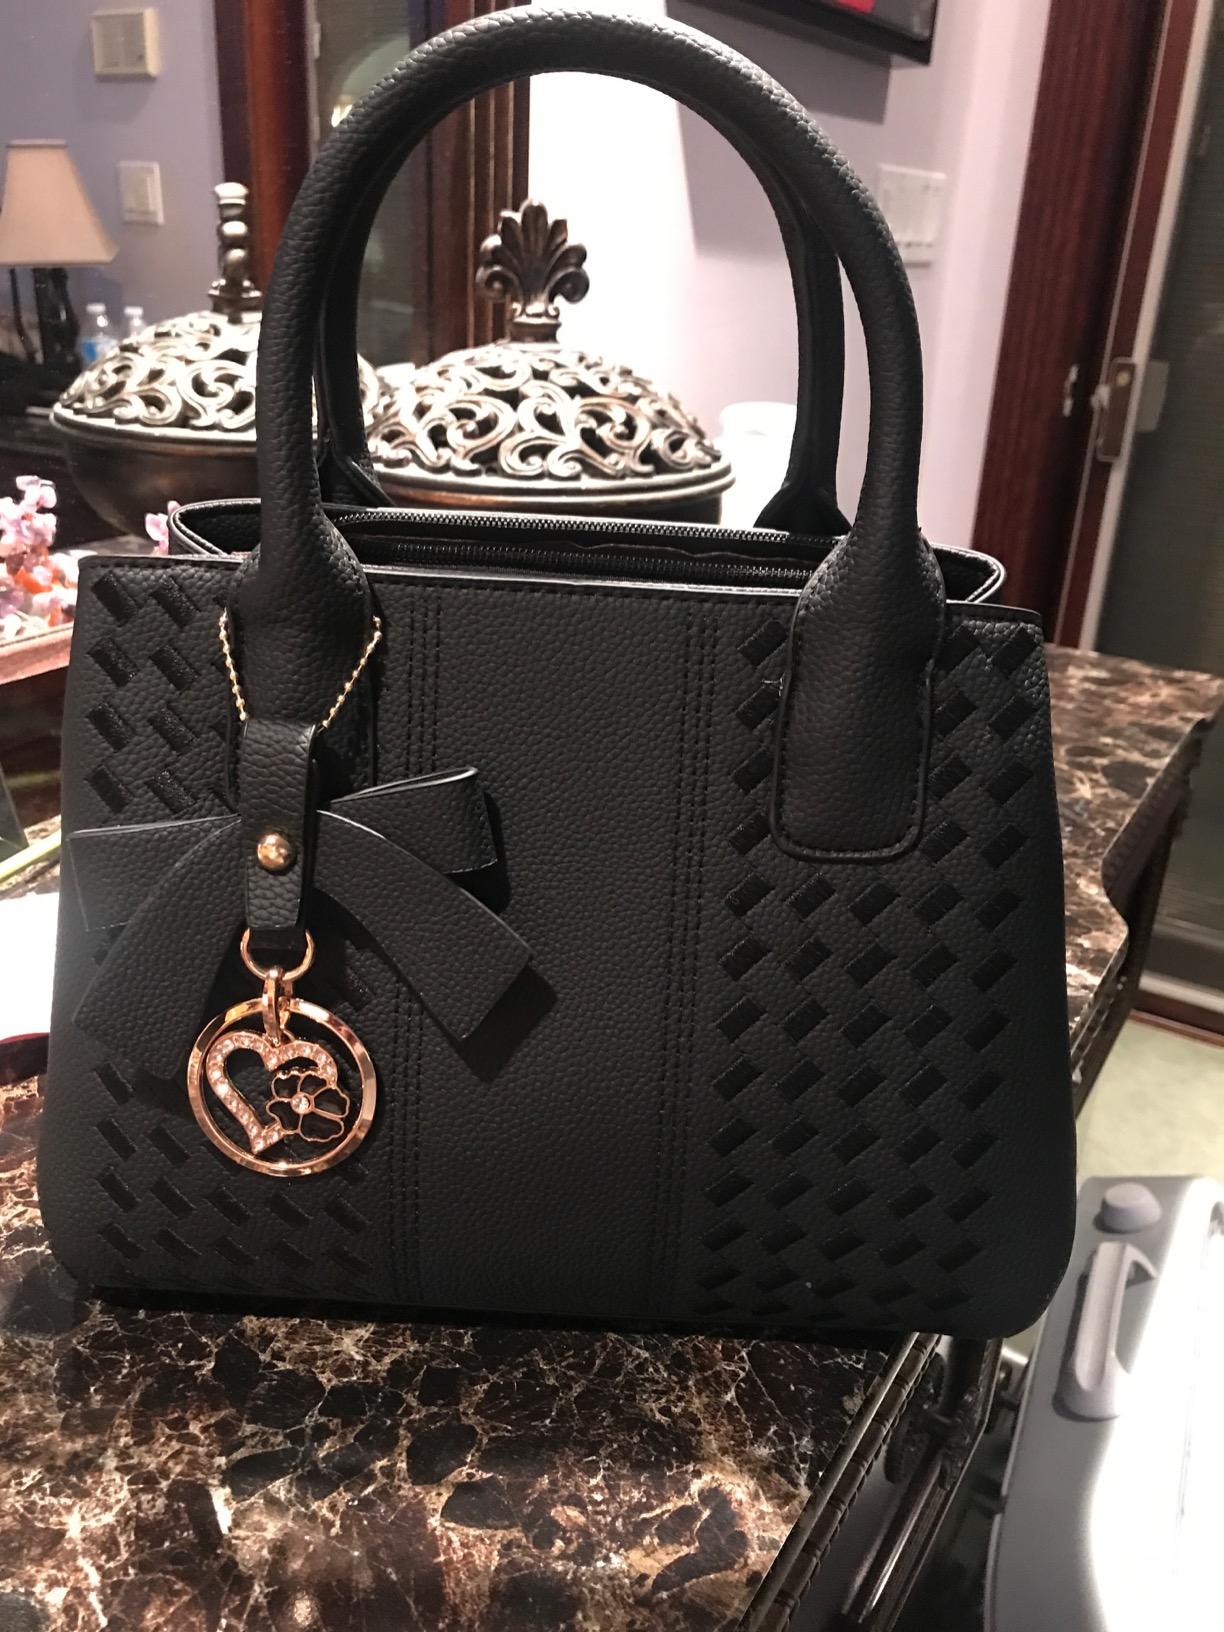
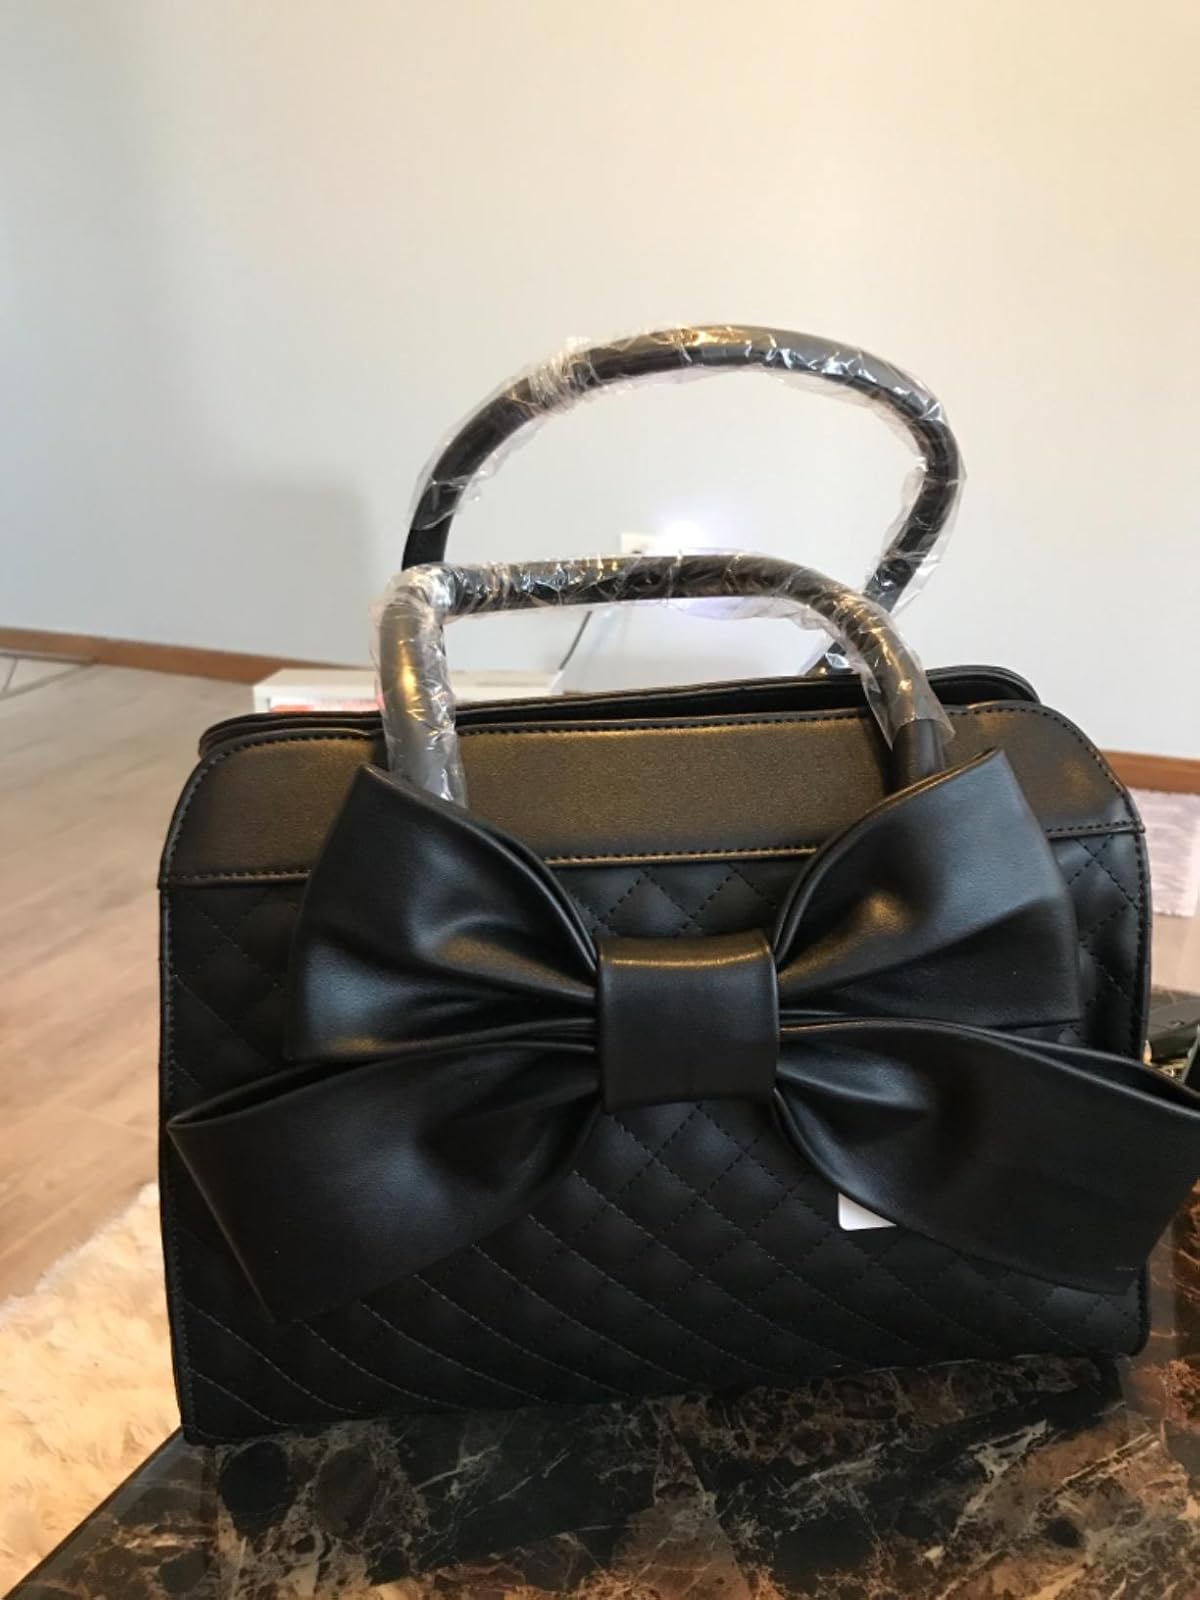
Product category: accessories_handbag
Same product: no